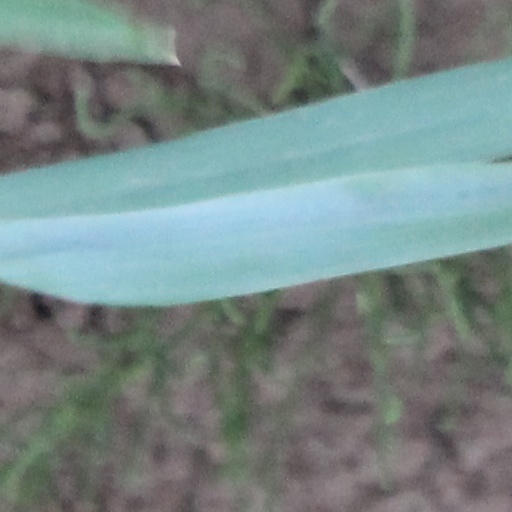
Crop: wheat